Procambarus

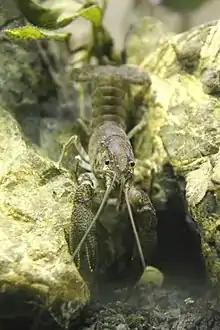
"Procambarus vazquezae" is found only in Laguna Catemaco in Mexico

The earliest known fossil member of the genus is "Procambarus primaevus", known from the Early Eocene-aged deposits of Fossil Butte in the Green River Formation in Wyoming, USA. This suggests that during the Eocene, "Procambarus" was found as far west as the Intermountain West of the United States, where it is no longer present today.